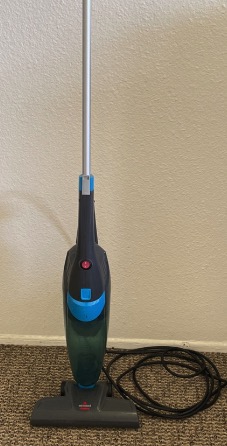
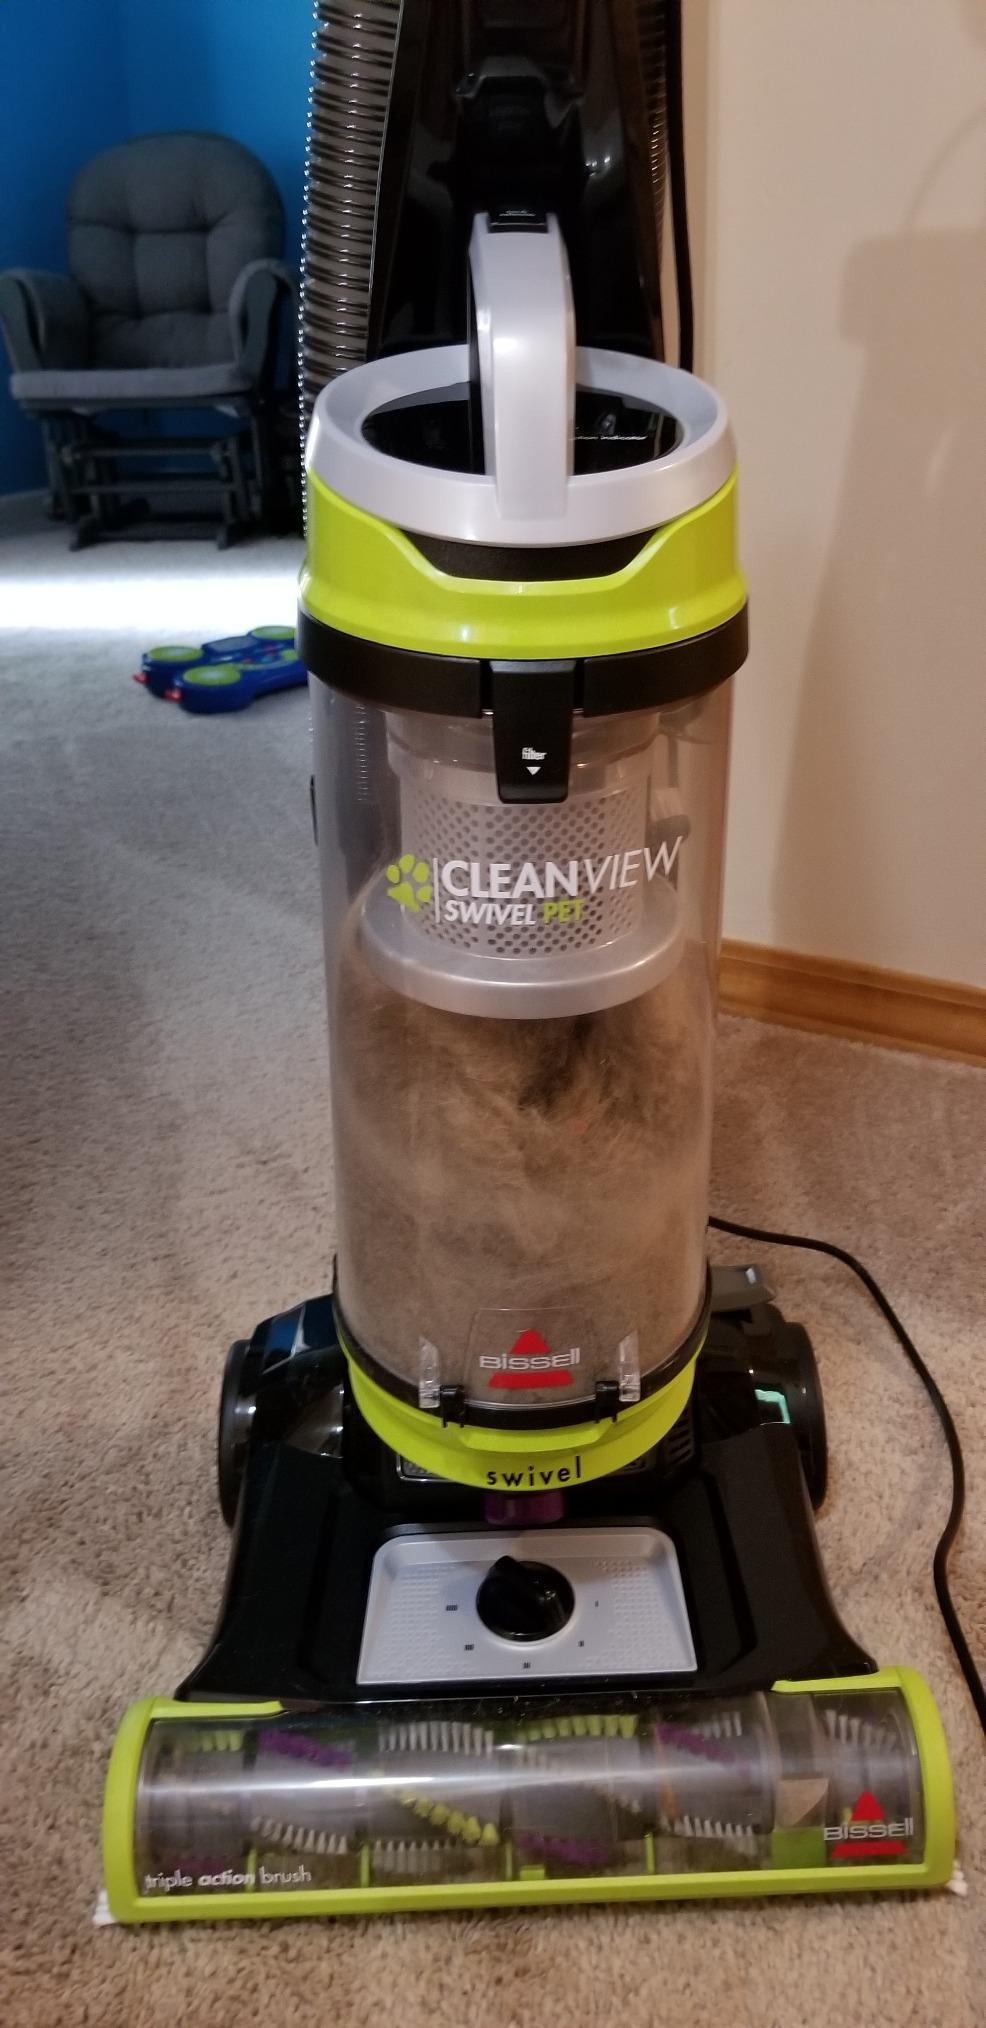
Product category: items_vacuum
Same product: no